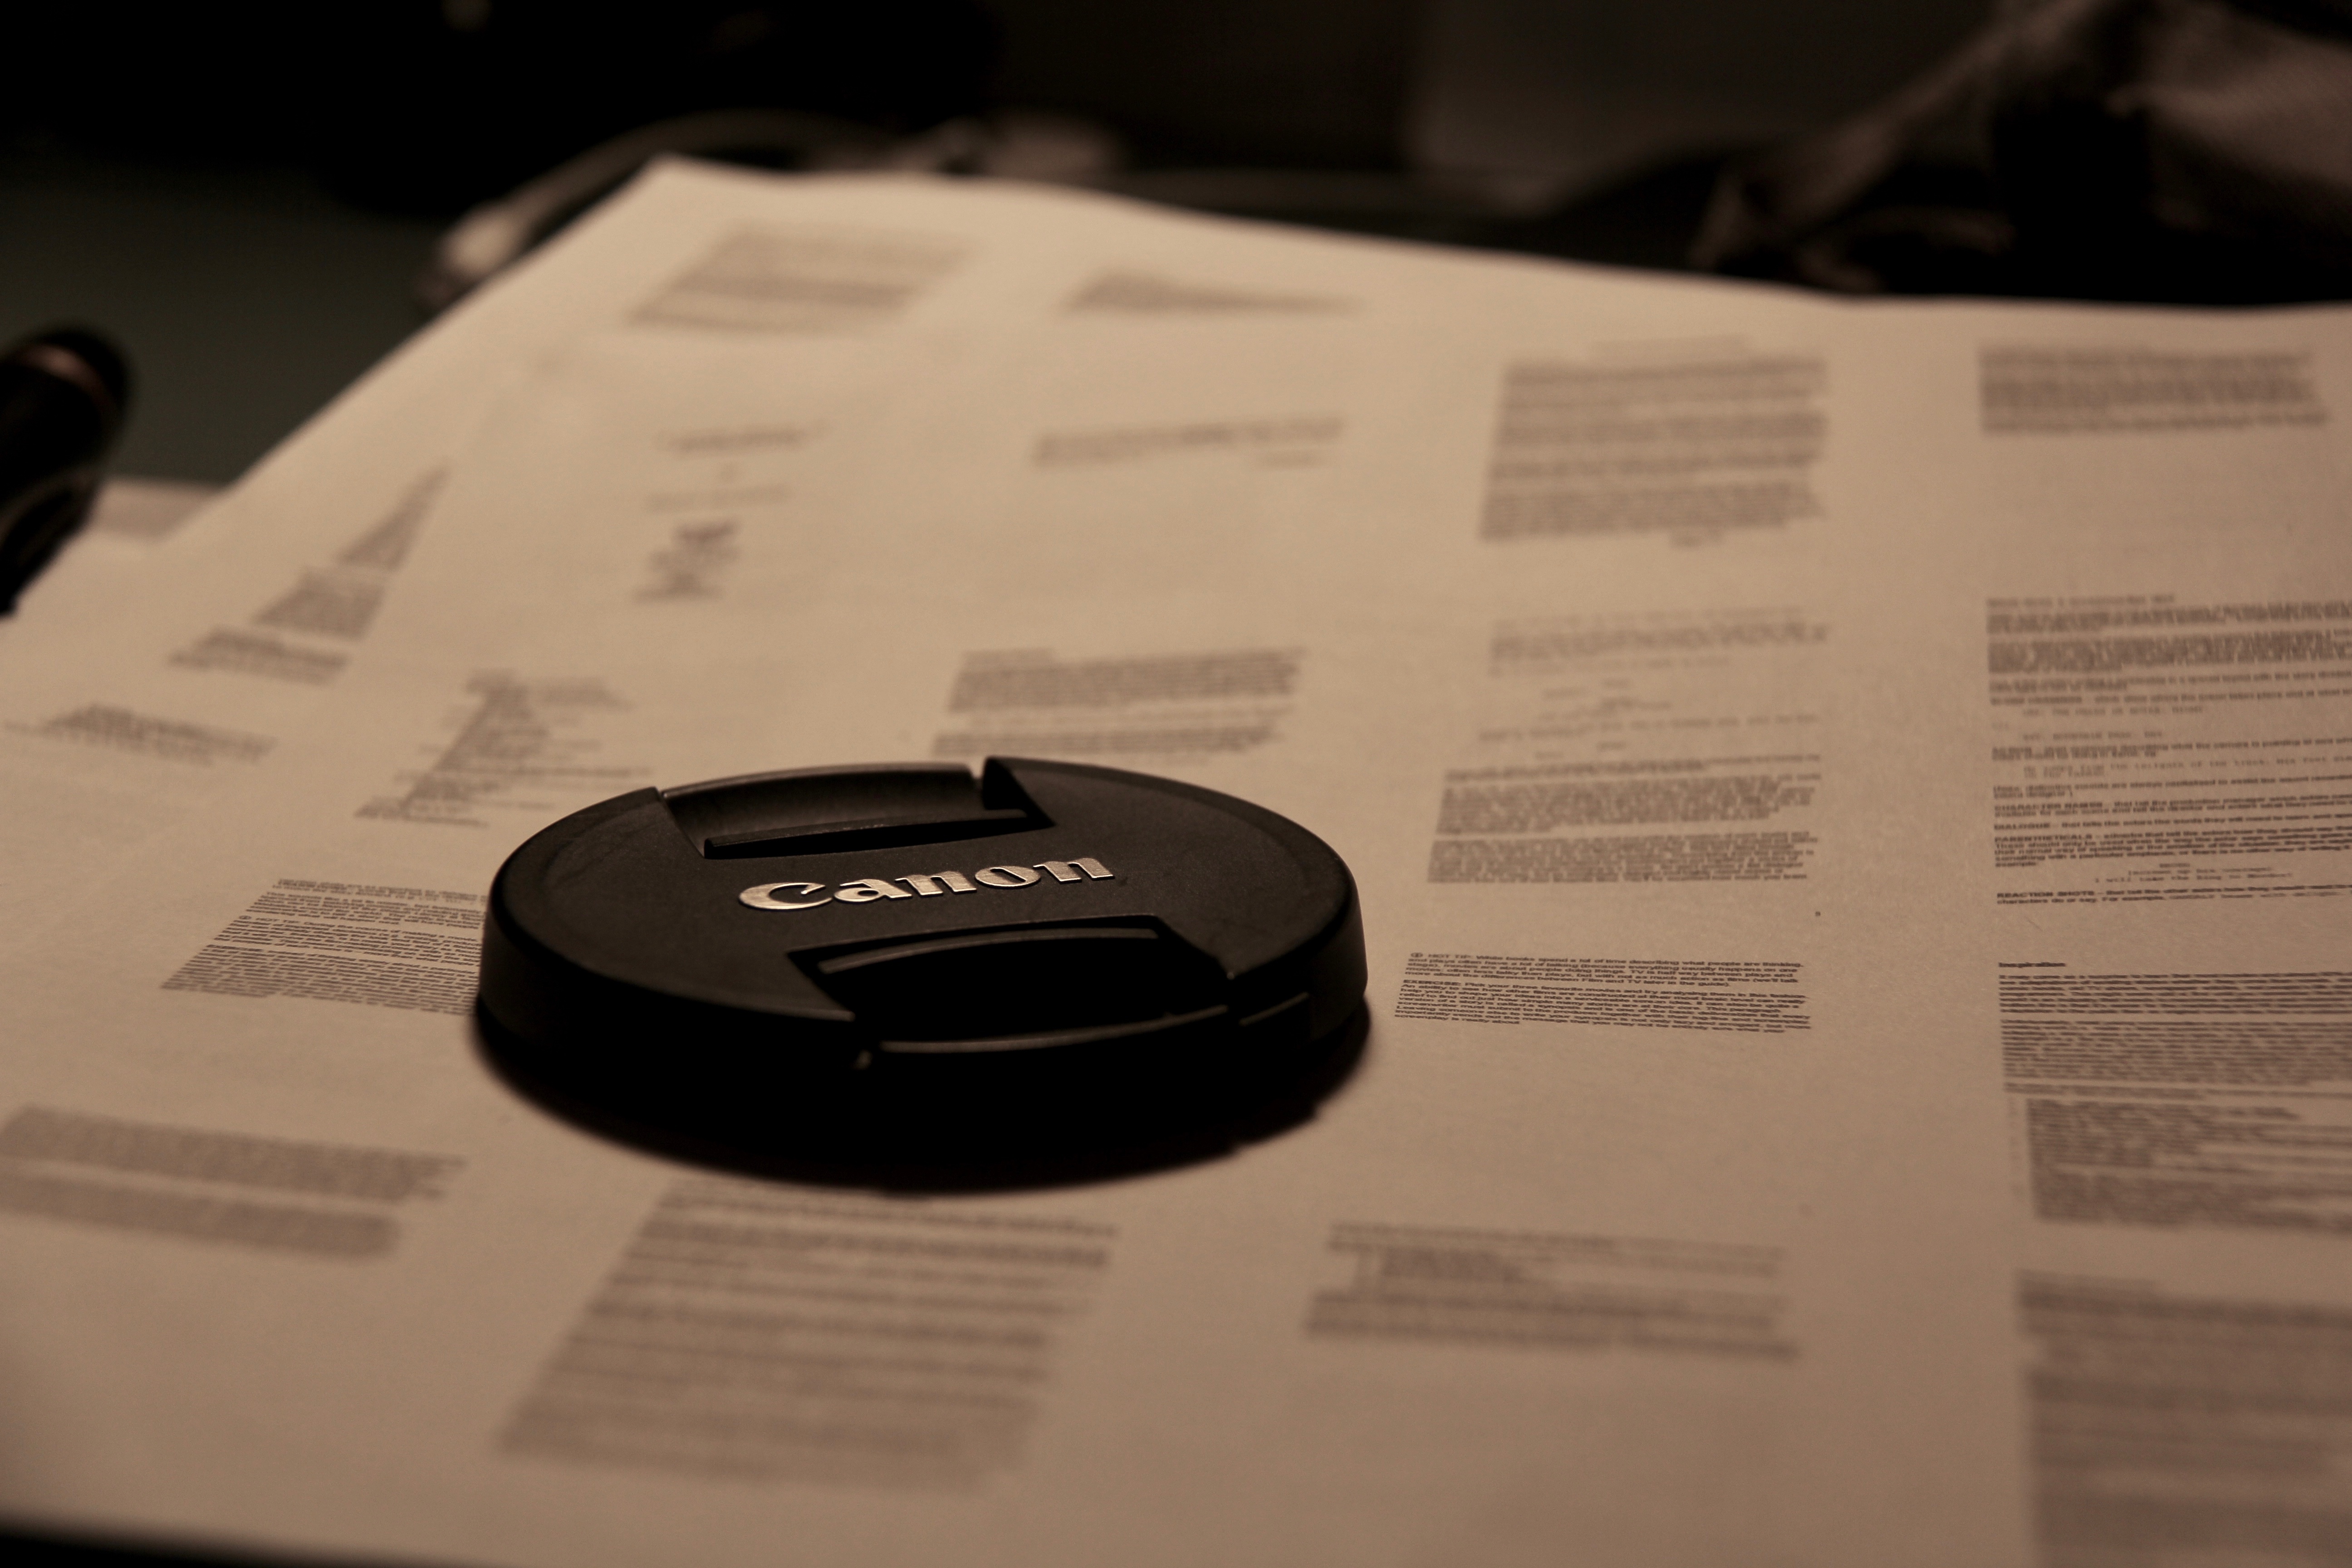
writing, technology, gadget, brand, design